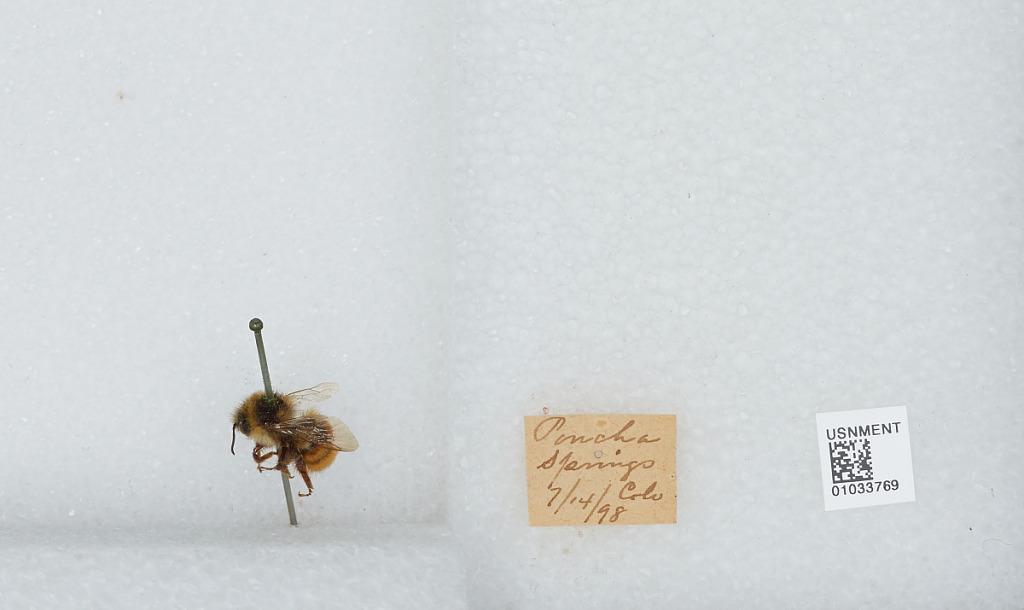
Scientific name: Bombus (Pyrobombus) sylvicola Kirby
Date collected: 1898-7-14
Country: United States
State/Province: Colorado
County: Chaffee
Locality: Poncha Springs
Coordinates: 38.5128, -106.077